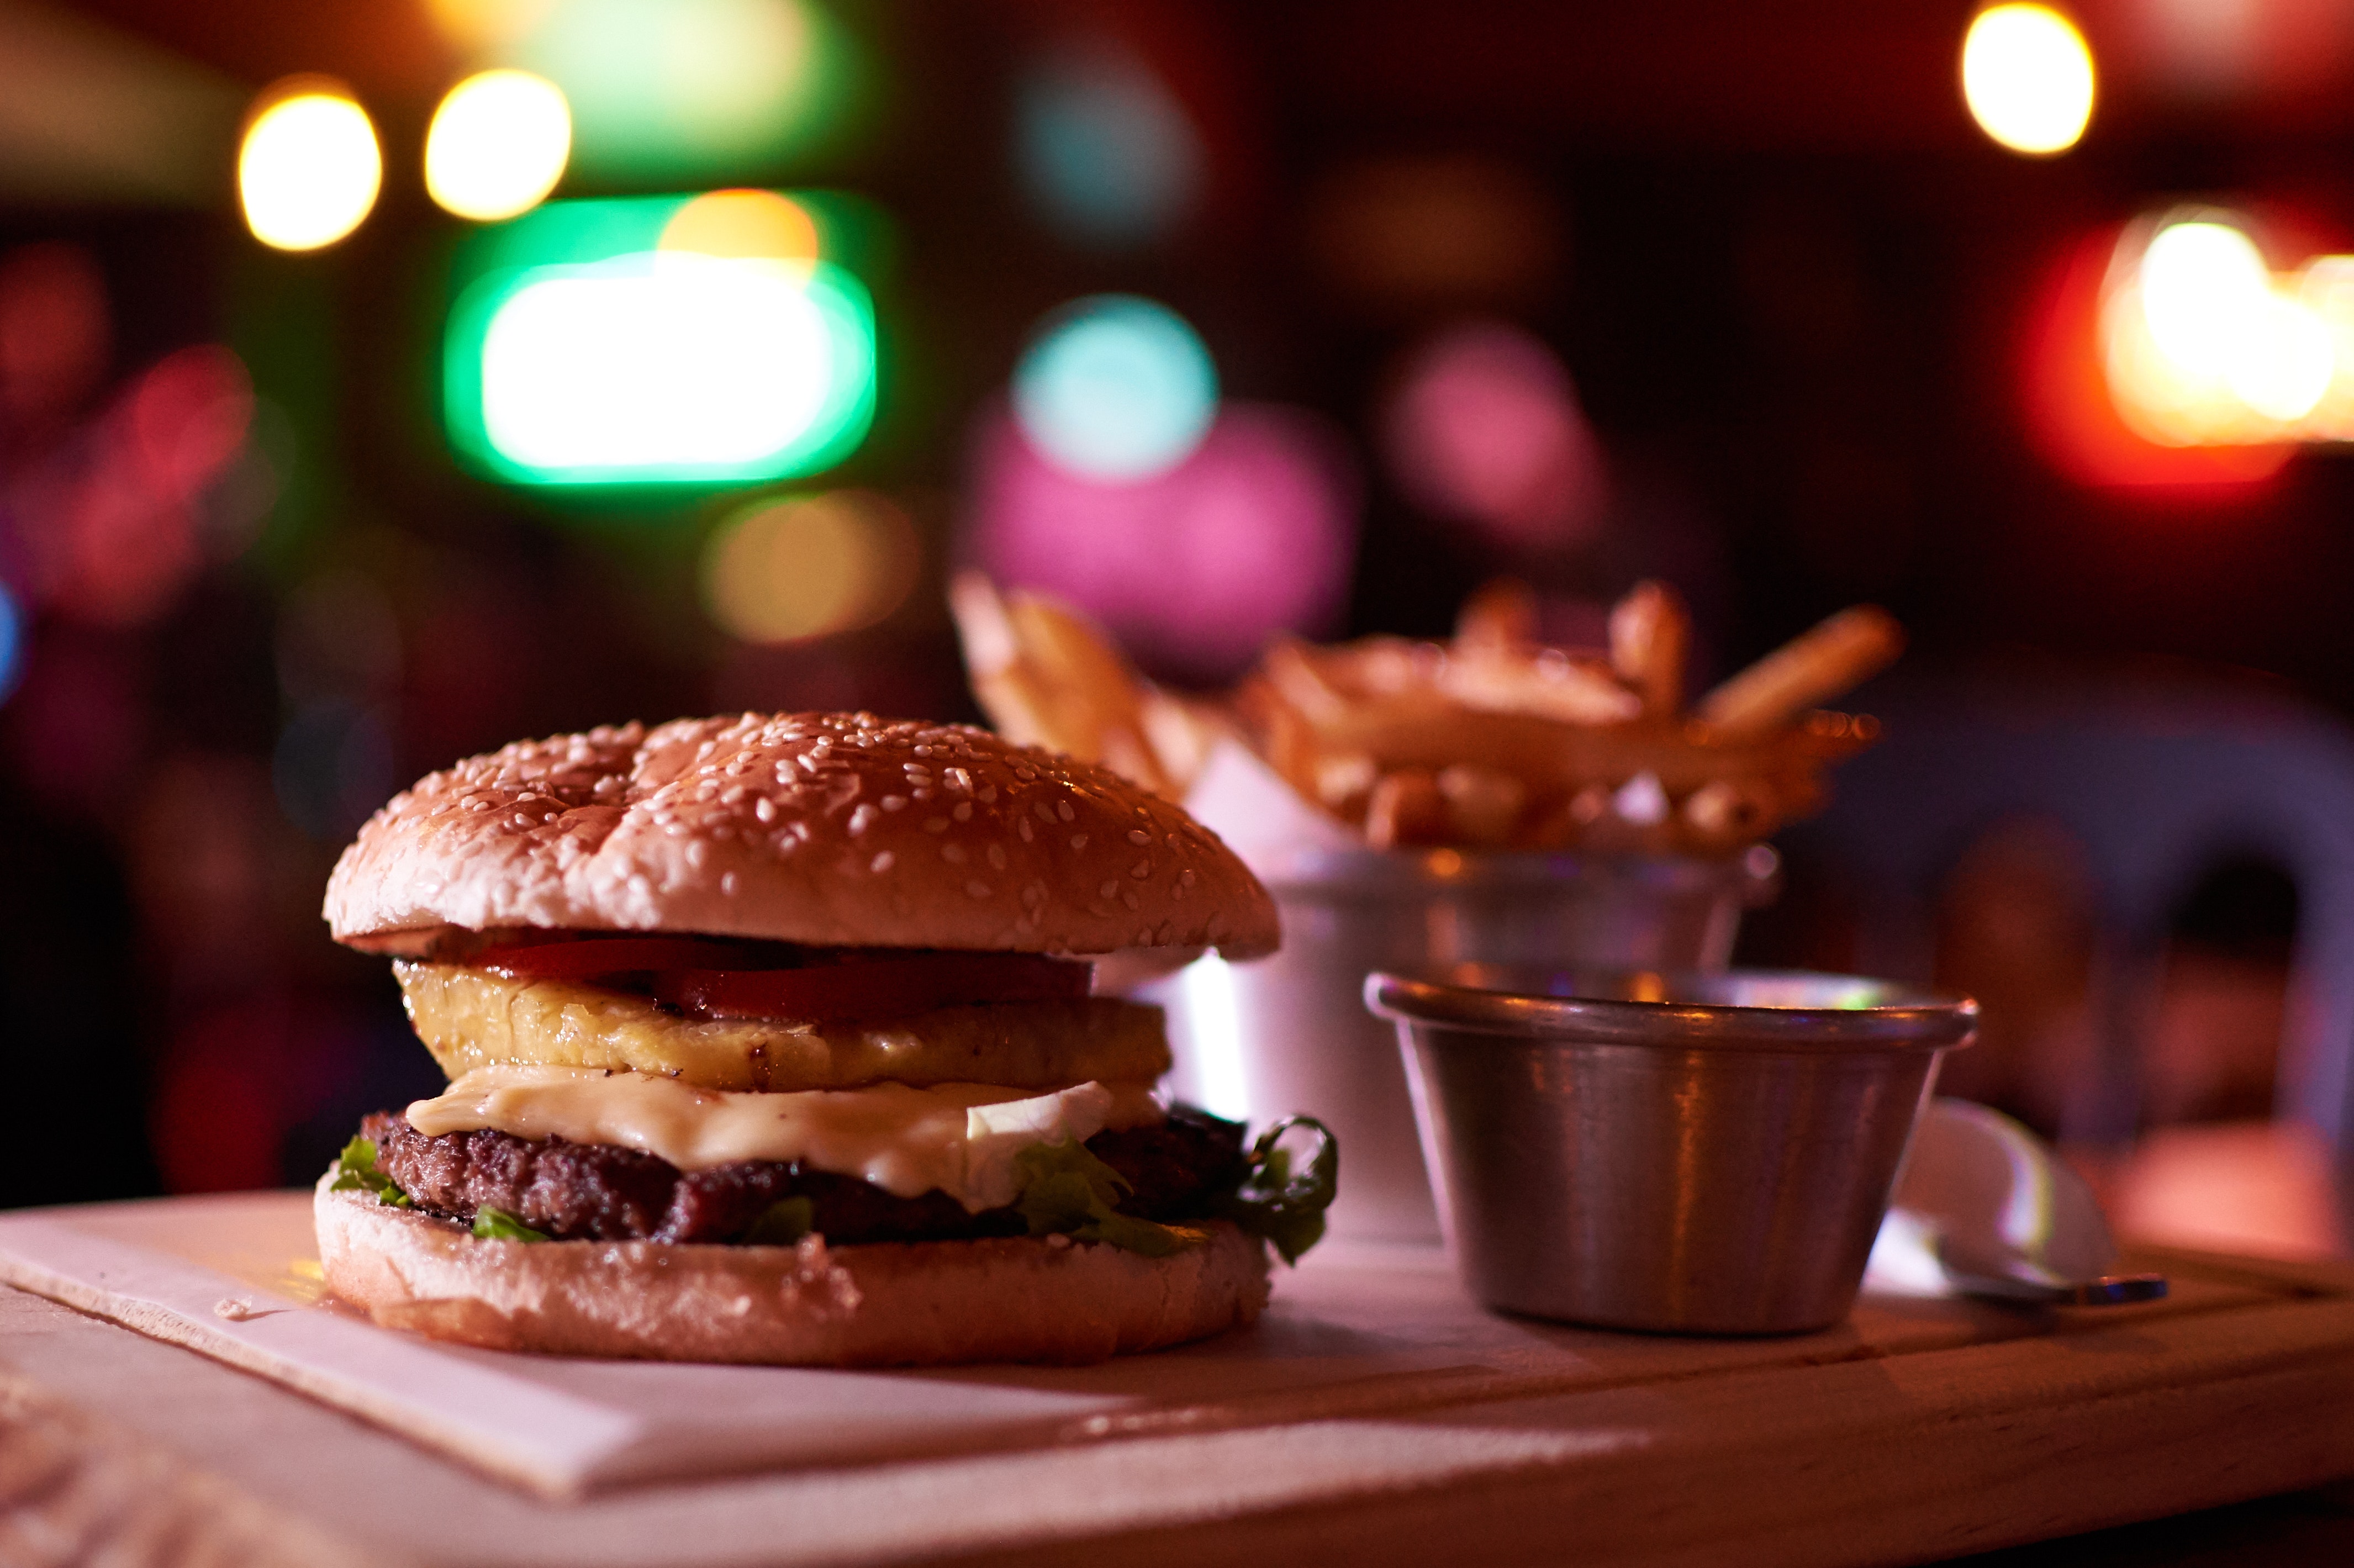
food, dish, hamburger, cuisine, veggie burger, fast food, ingredient, breakfast sandwich, finger food, junk food, slider, Burger king premium burgers, salmon burger, fried food, patty, american food, cheeseburger, baked goods, produce, big mac, sandwich